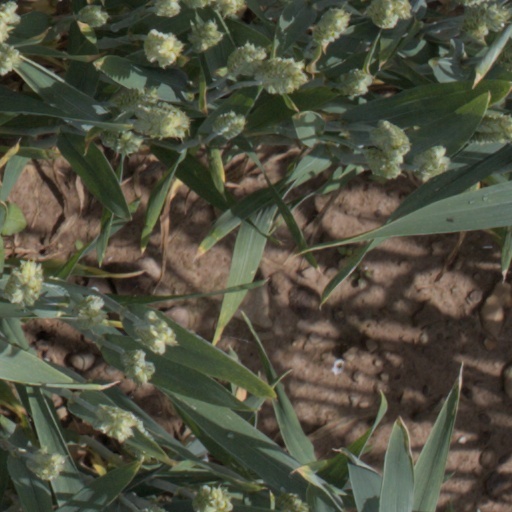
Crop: wheat